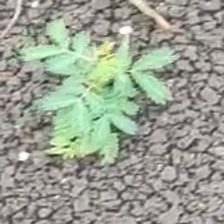
Weed species: Dwarf_cassia_(Chamaecrista pumila)